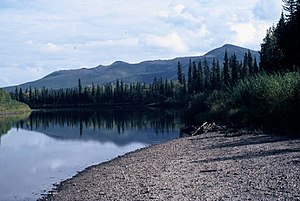
Nowitna River
Grusbanke i Nowitna National Wildlife Refuge
Nowitna River er en 402 km lang, vild og uberørt, biflod til Yukonfloden i Alaska i USA. Den løber mod nordøst fra Kuskokwim Mountains gennem Nowitna National Wildlife Refuge og løber ud i Yukonfloden 61 km nordøst for byen Ruby, og sydvest for byen Tanana ved Tanana Rivers udløb. En stor del af floden løber på en plan flodslette med store vådområder dannet af skiftende meandresving, hvilket giver en god biotop for mange ynglende andefugle. De 362 km af flodens længde er beskyttet i Nowitna National Wildlife Refuge.